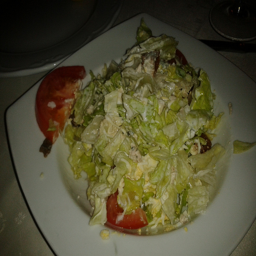
a close up of a plate of a salad with lettuce and tomatoes
Here is a bowl of salad with plenty of dressing.
A bowl full of salad sitting on a table next to a plate.
A plate of green salad and pieces of tomato.
Some lettuce like dish on a plate with tomatoes.